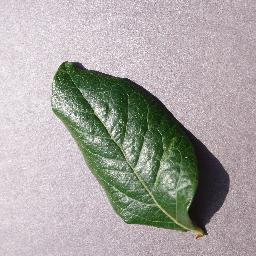
Label: Blueberry___healthy